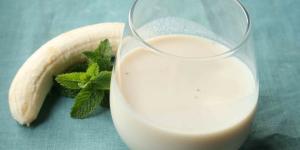
batido de proteinas casero para cenar